Garmouth

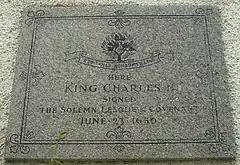
Plaque commemorating the landing of King Charles II at Garmouth

Garmouth has a claim to fame as the landing point of King Charles II on his return from exile in 1650 AD. A plaque in the village commemorates his signing there of the 1638 National Covenant and the 1643 Solemn League and Covenant shortly after coming ashore.